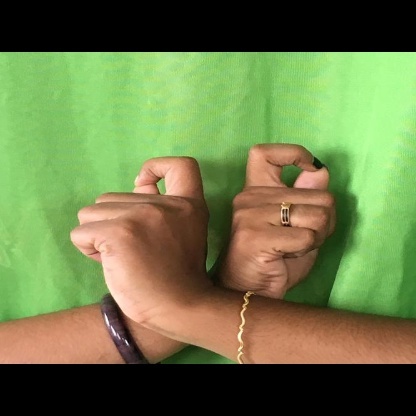
Mudra: Berunda